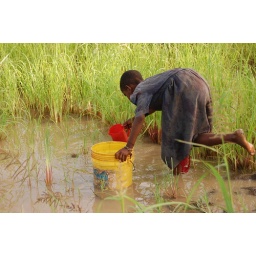
This young girl doesn't even want her feet in this dirty water that she is collecting for her family's consumption